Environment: real
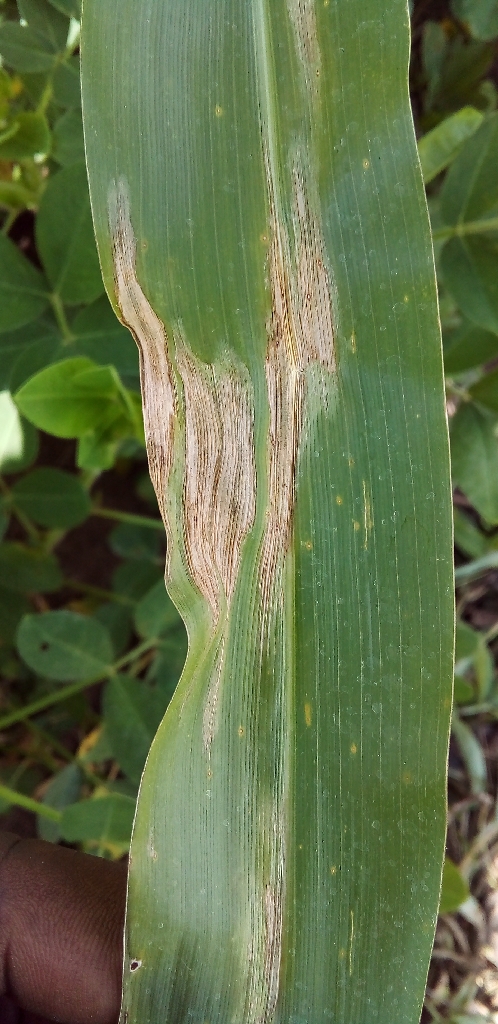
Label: northern_corn_leaf_blight